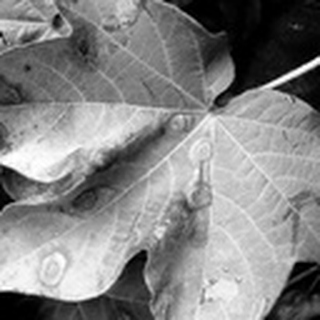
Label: cotton_target_spot